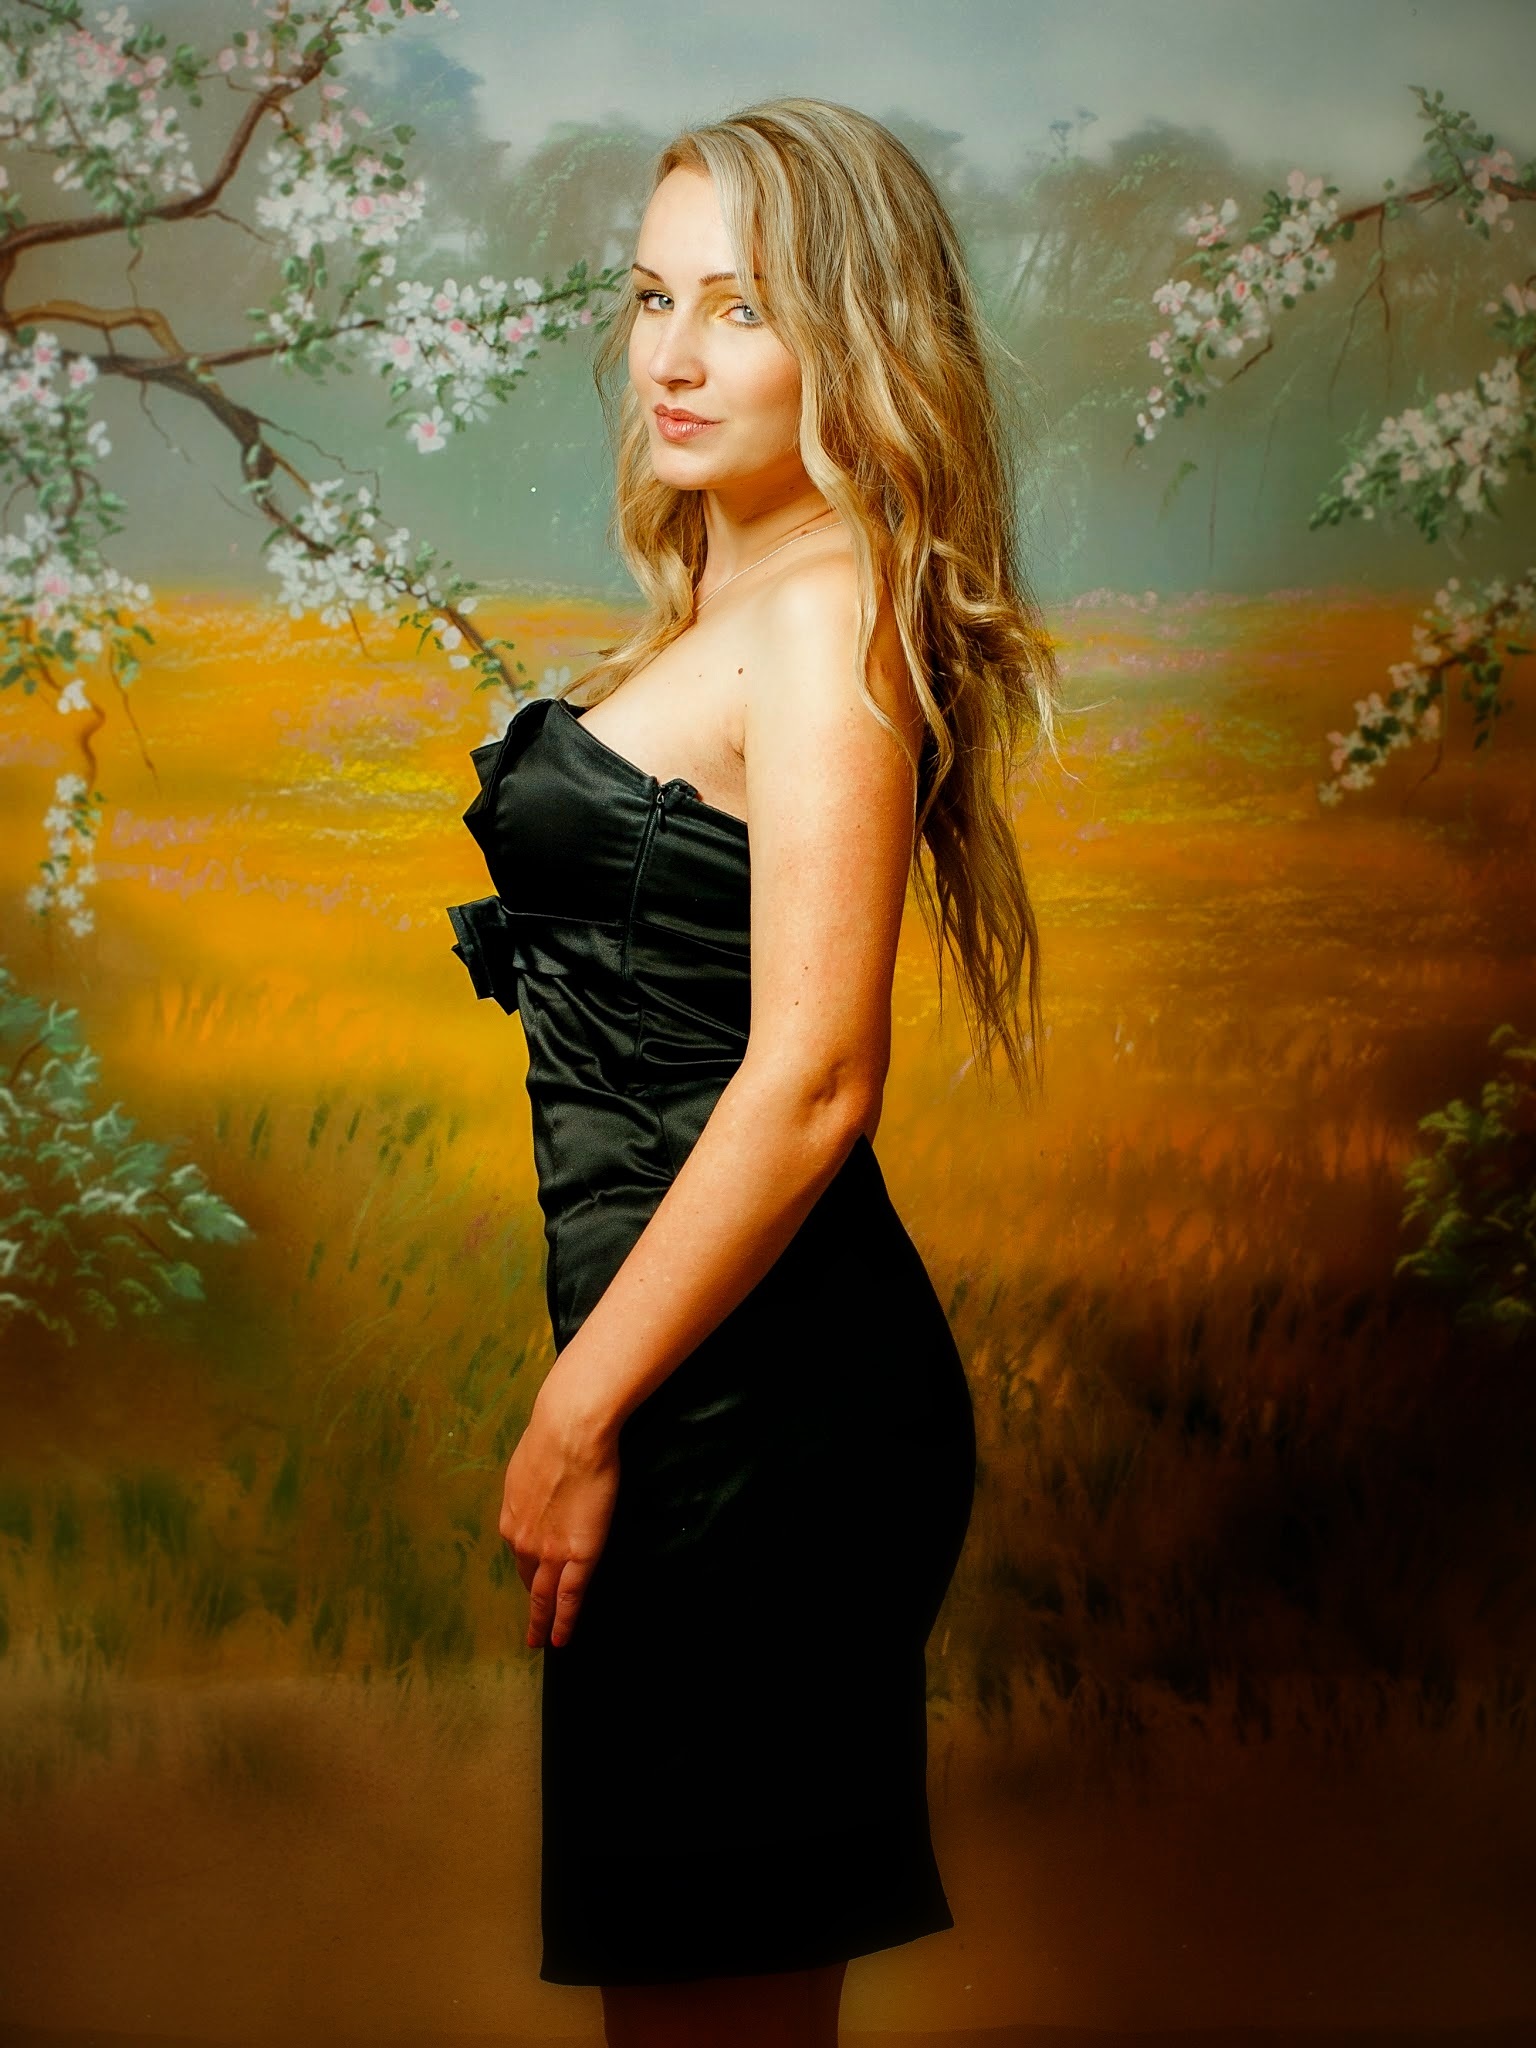
girl, woman, photography, portrait, model, spring, autumn, studio, romance, lady, long hair, dress, beauty, fairy, photo shoot, brown hair, portrait photography, art model, fairy land